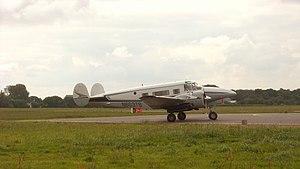
Un Beech 18H doté du train d'atterrissage en tricycle, appartenant à un particulier. Photographie prise le 23 août 2008 à Lannion, France.
Le Beechcraft Model 18 est un bimoteur de transport léger américain développé durant l'entre-deux-guerres. Produit en très grande série durant la Seconde Guerre mondiale comme avion de transport mais aussi d'entrainement, il a connu une très longue carrière, les derniers exemplaires sortant d'usine en 1969. Outre des versions spécialisées comme le Beech AT-11 Kansan, le Twin Beech a également fait l'objet de nombreuses remotorisations turbopropulsées.